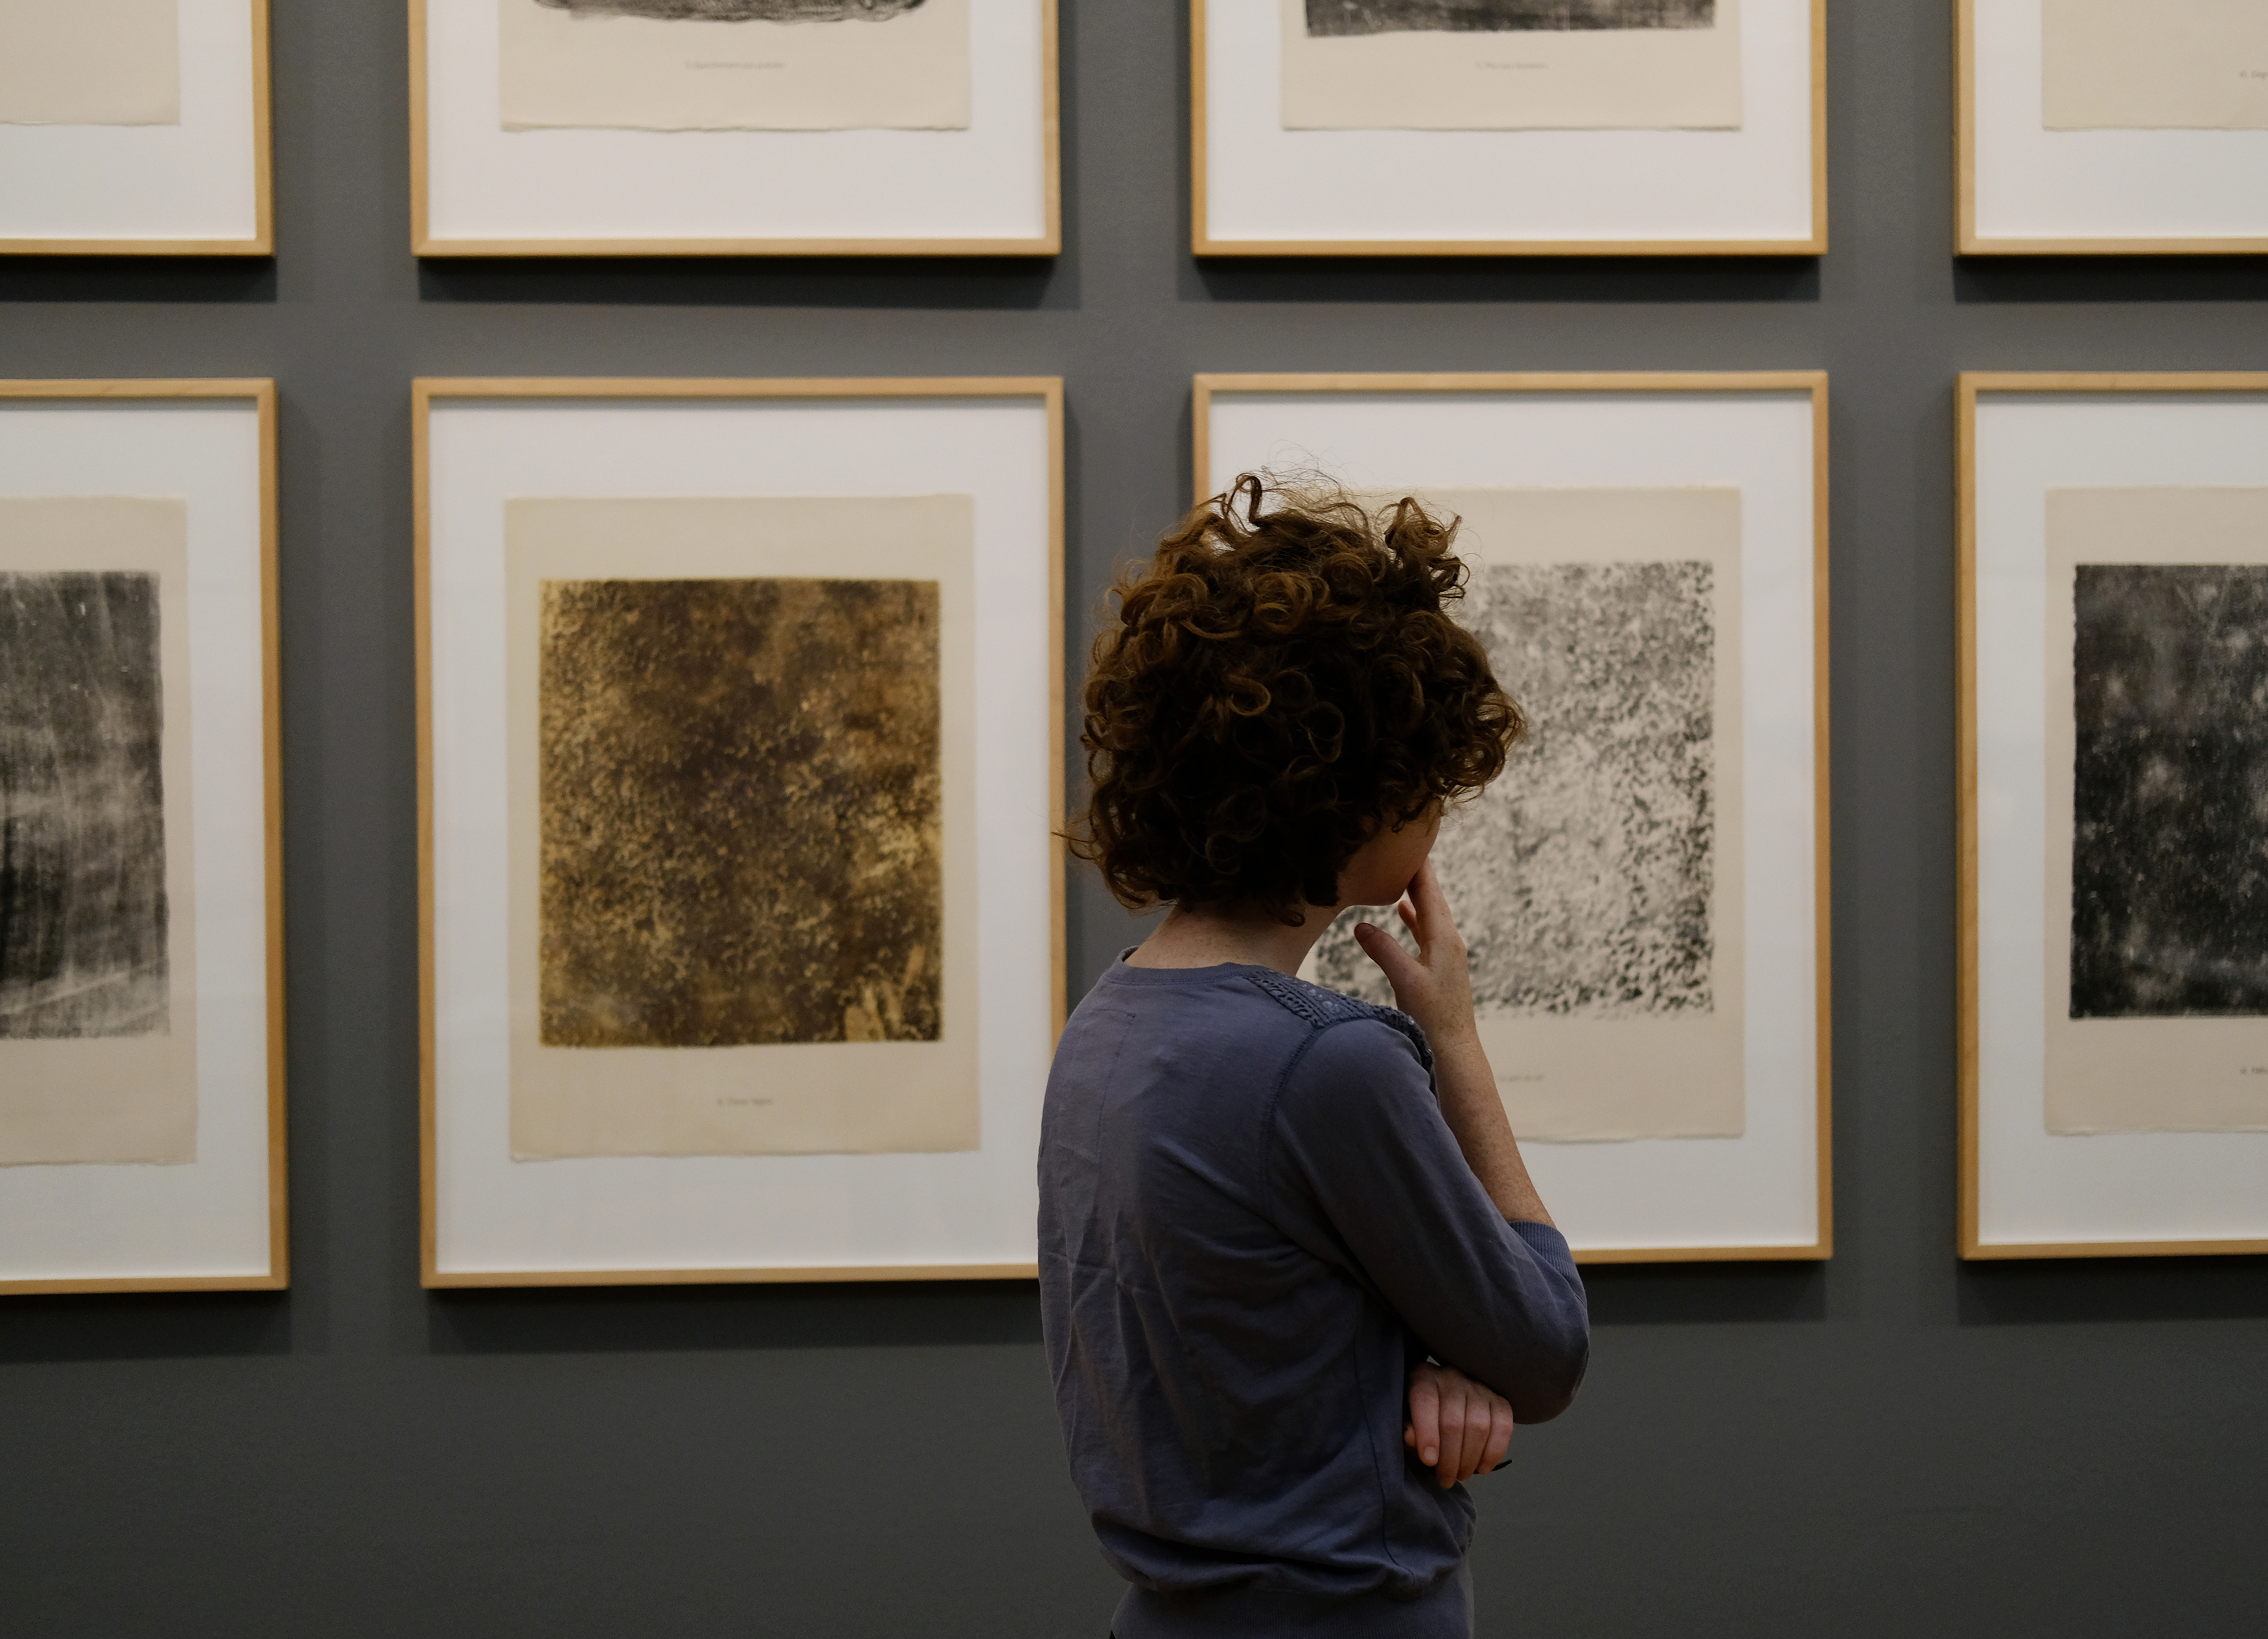
art exhibition, art gallery, modern art, art, exhibition, visual arts, tourist attraction, museum, vernissage, painting, collection, event, sculpture